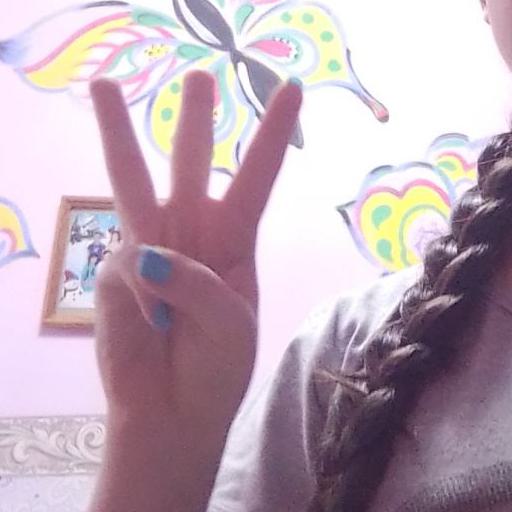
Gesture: three